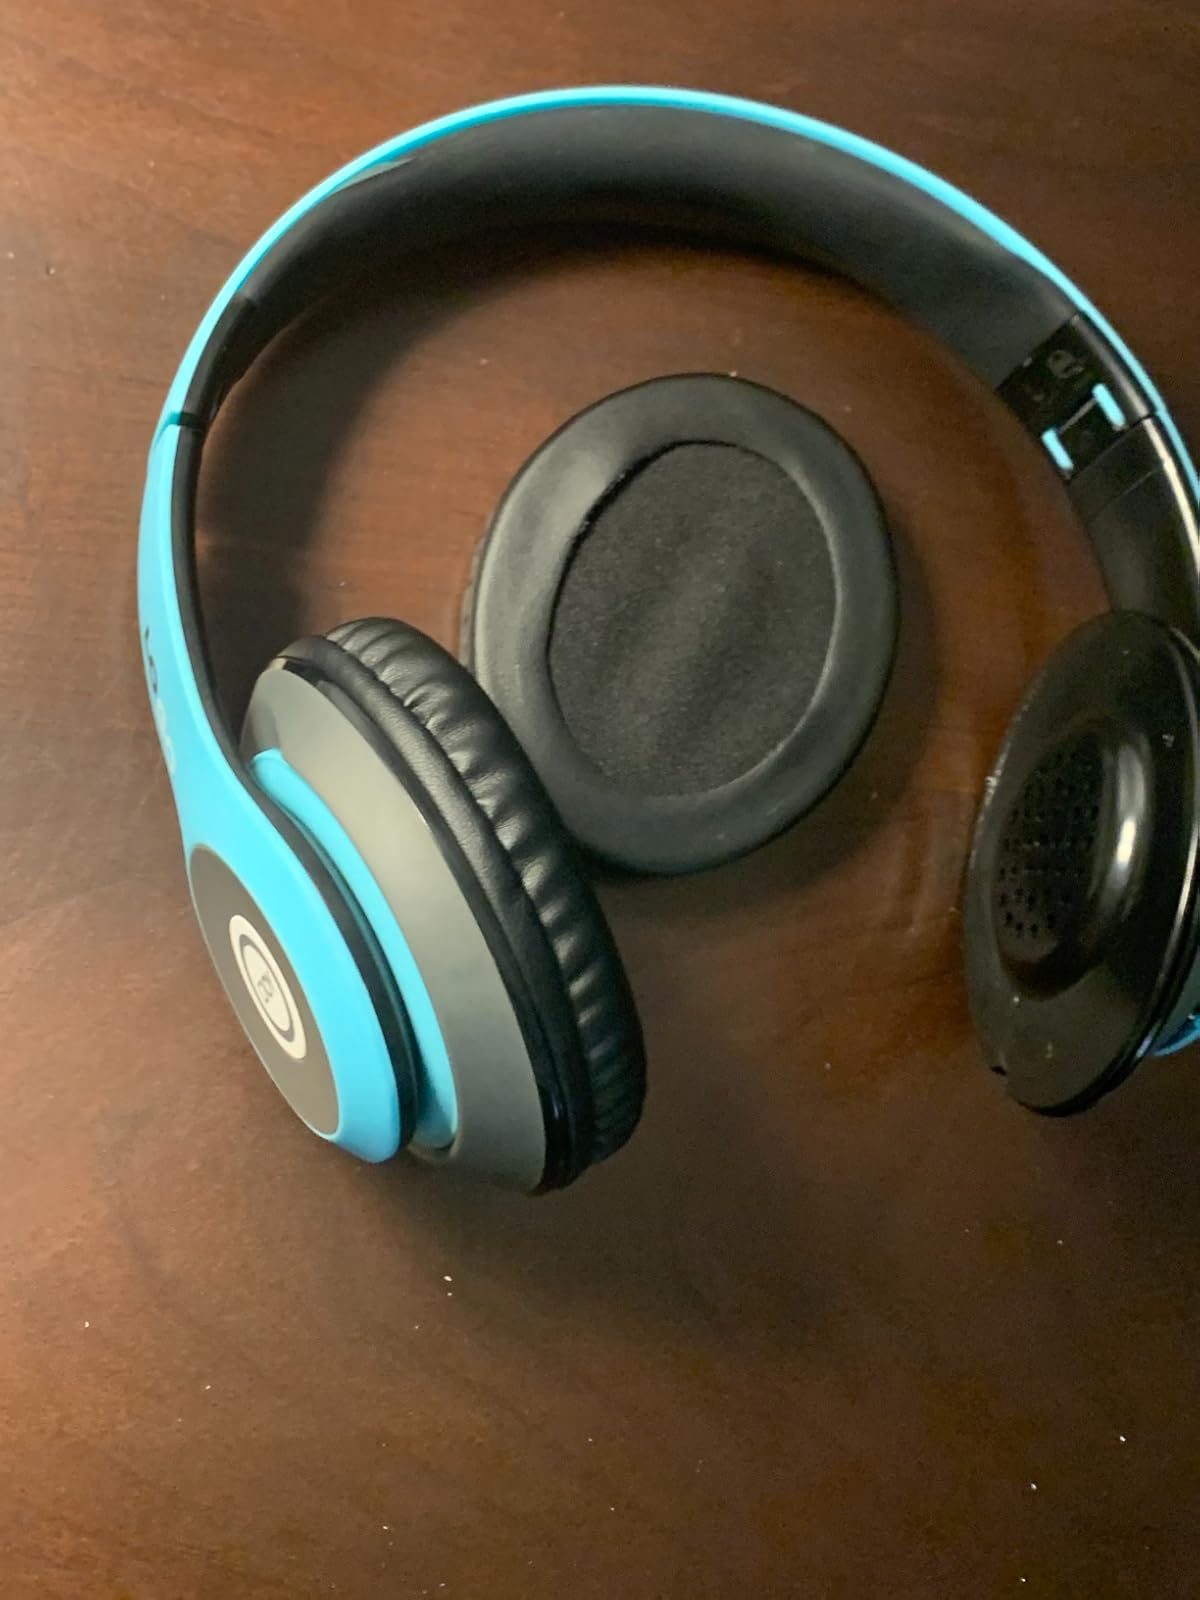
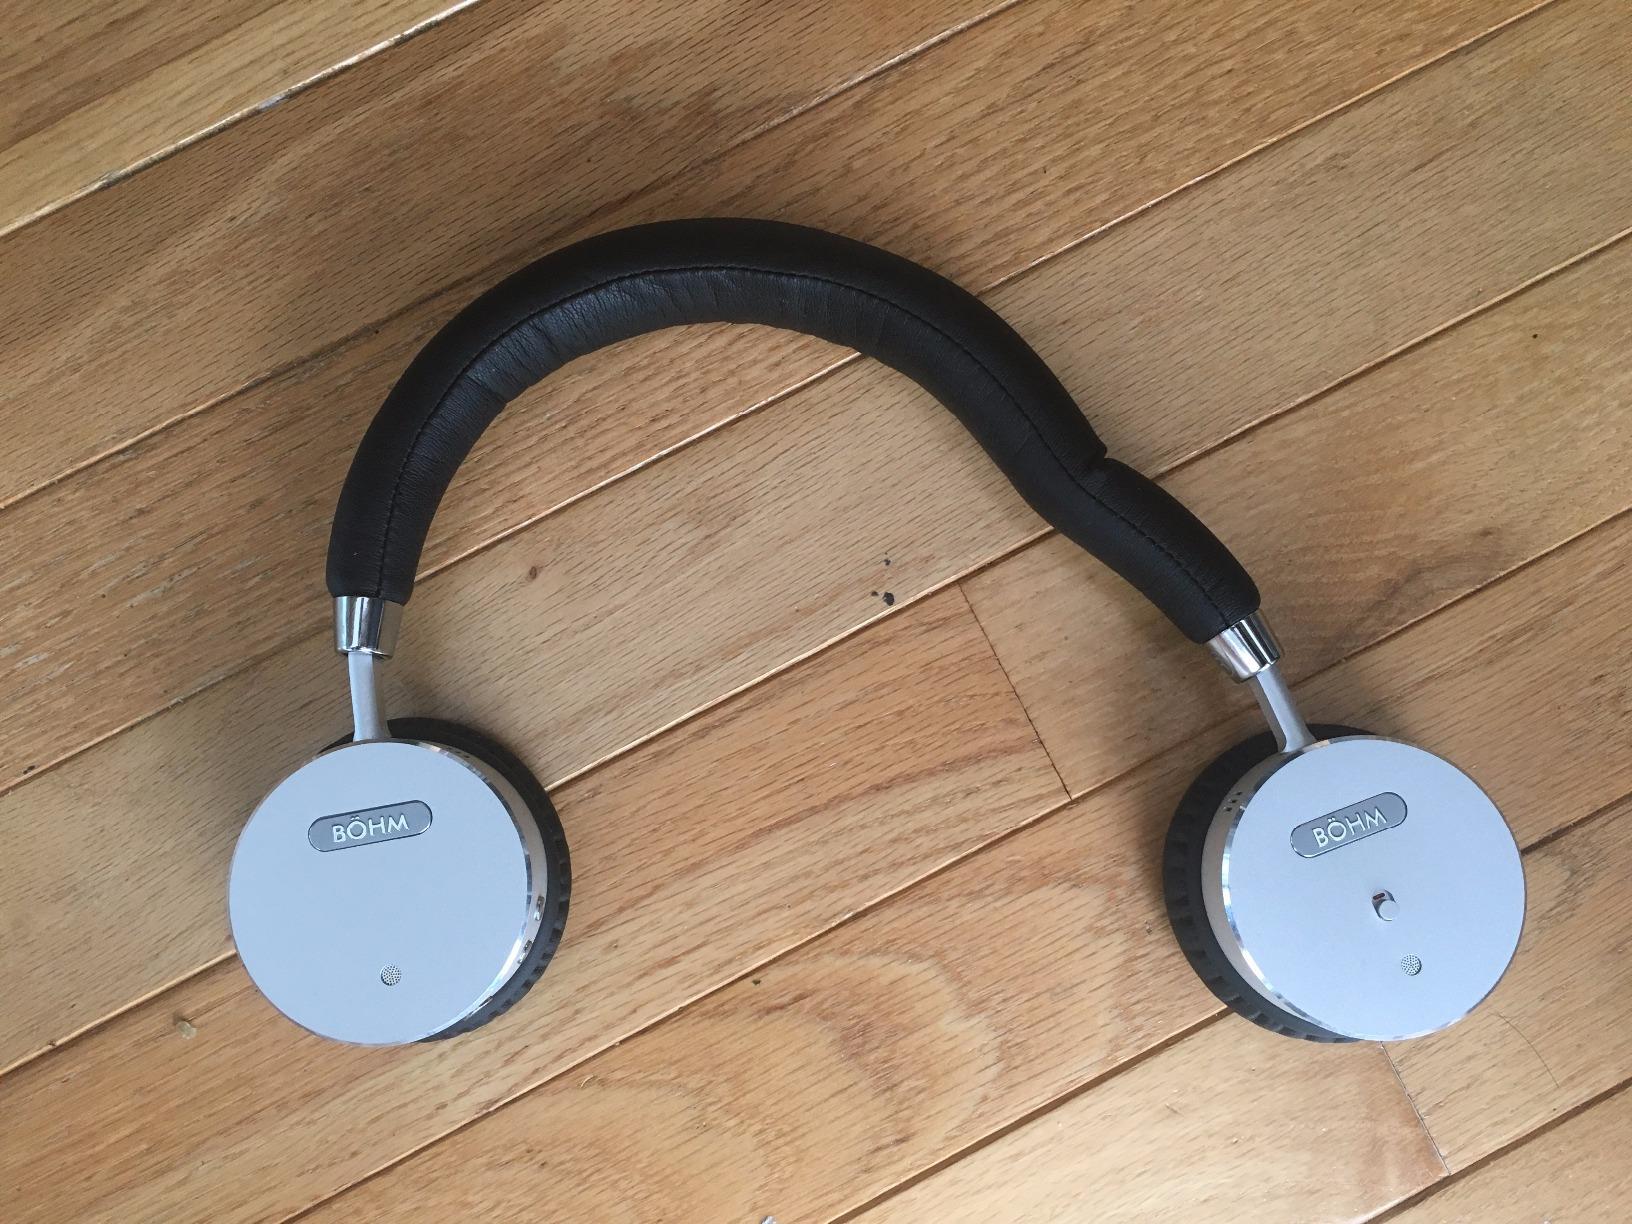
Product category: headphones
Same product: no